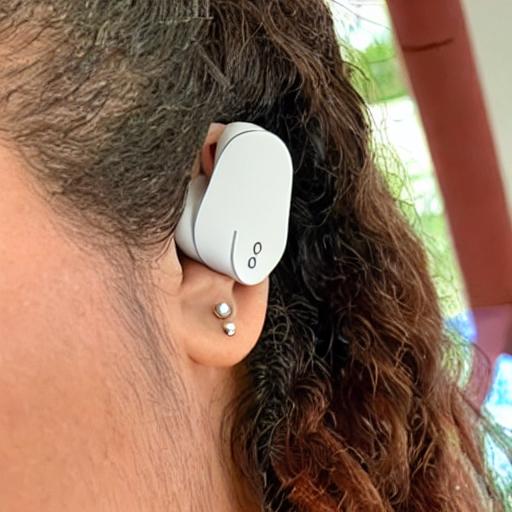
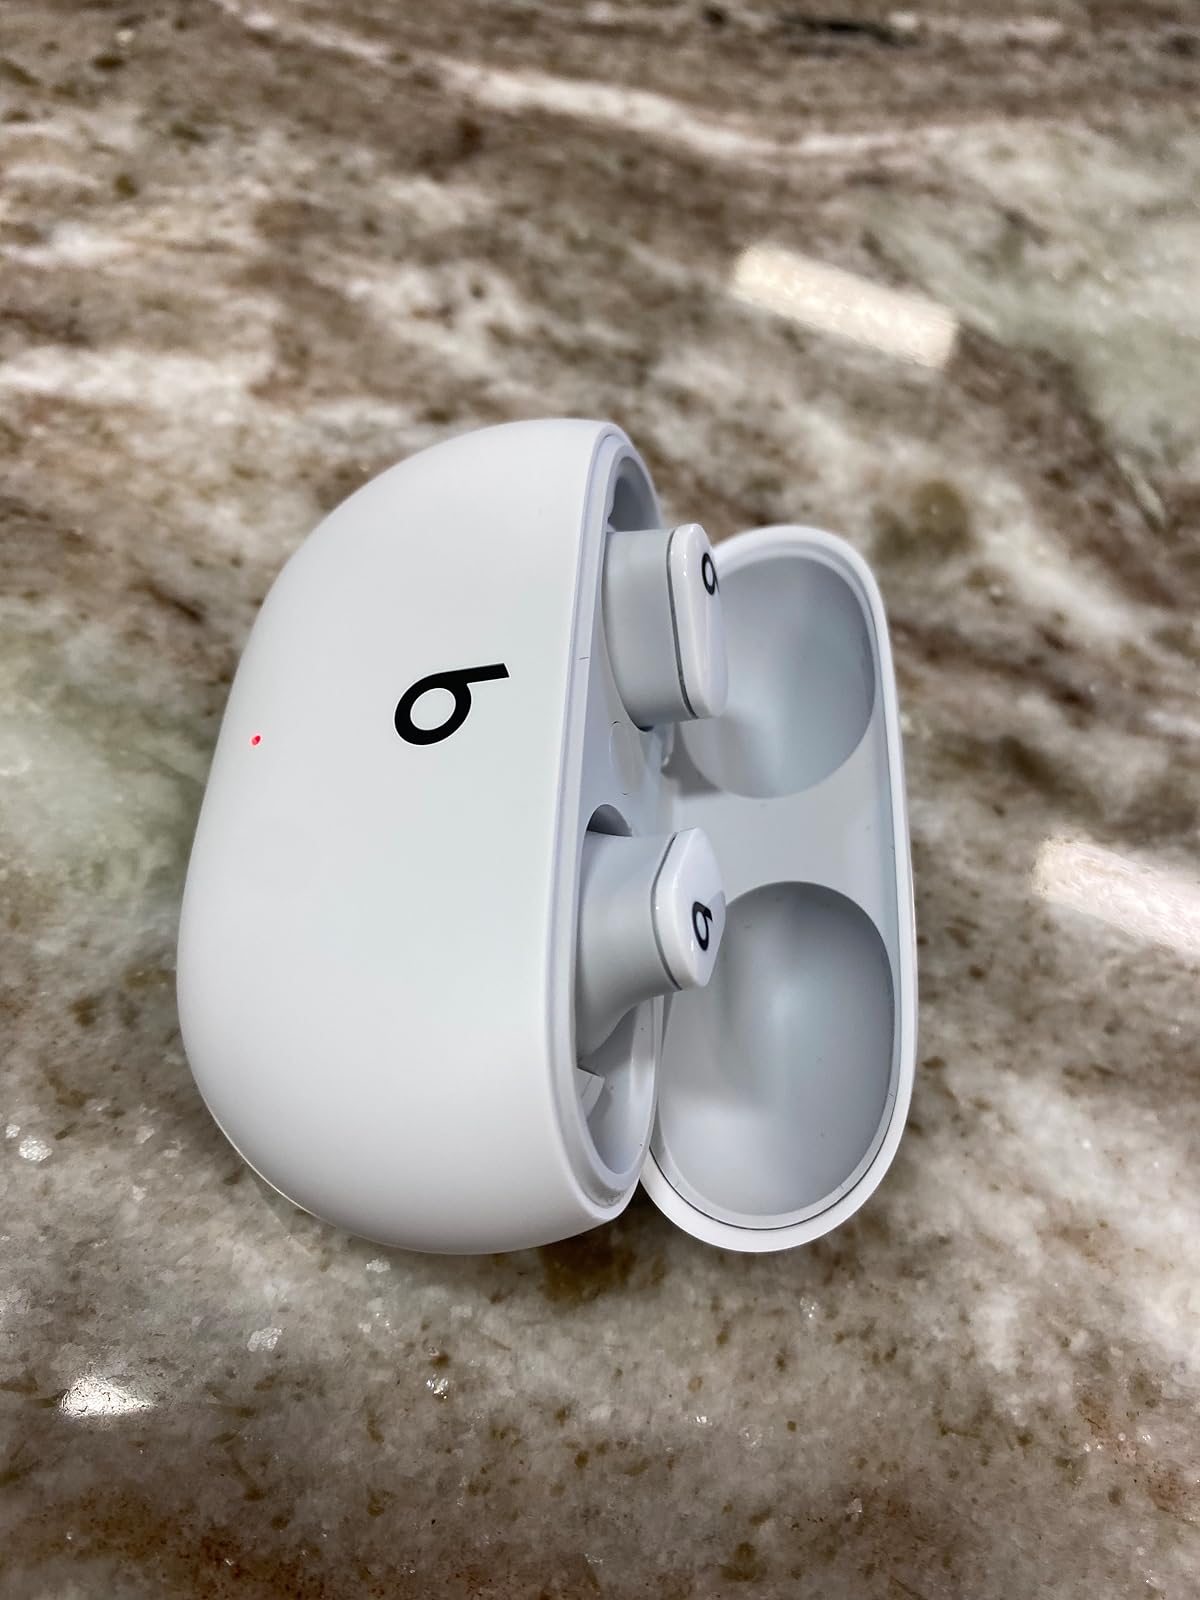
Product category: earbuds
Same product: no